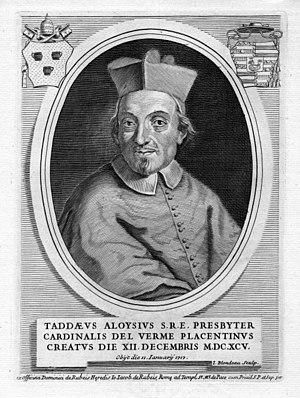
Portrait de Taddeo Luigi dal Verme (1641-1717)
Taddeo Luigi dal Verme est un cardinal italien de la fin du XVIIᵉ siècle et du début du XVIIIᵉ siècle. Il est le neveu du cardinal Savo Millini et un parent des cardinaux Girolamo Farnese et Mario Alberizzi.